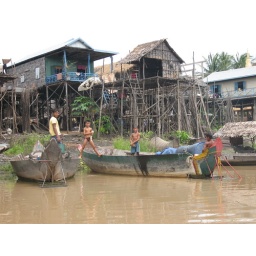
They build those houses as the water rises to these levels in the heart of the wet season